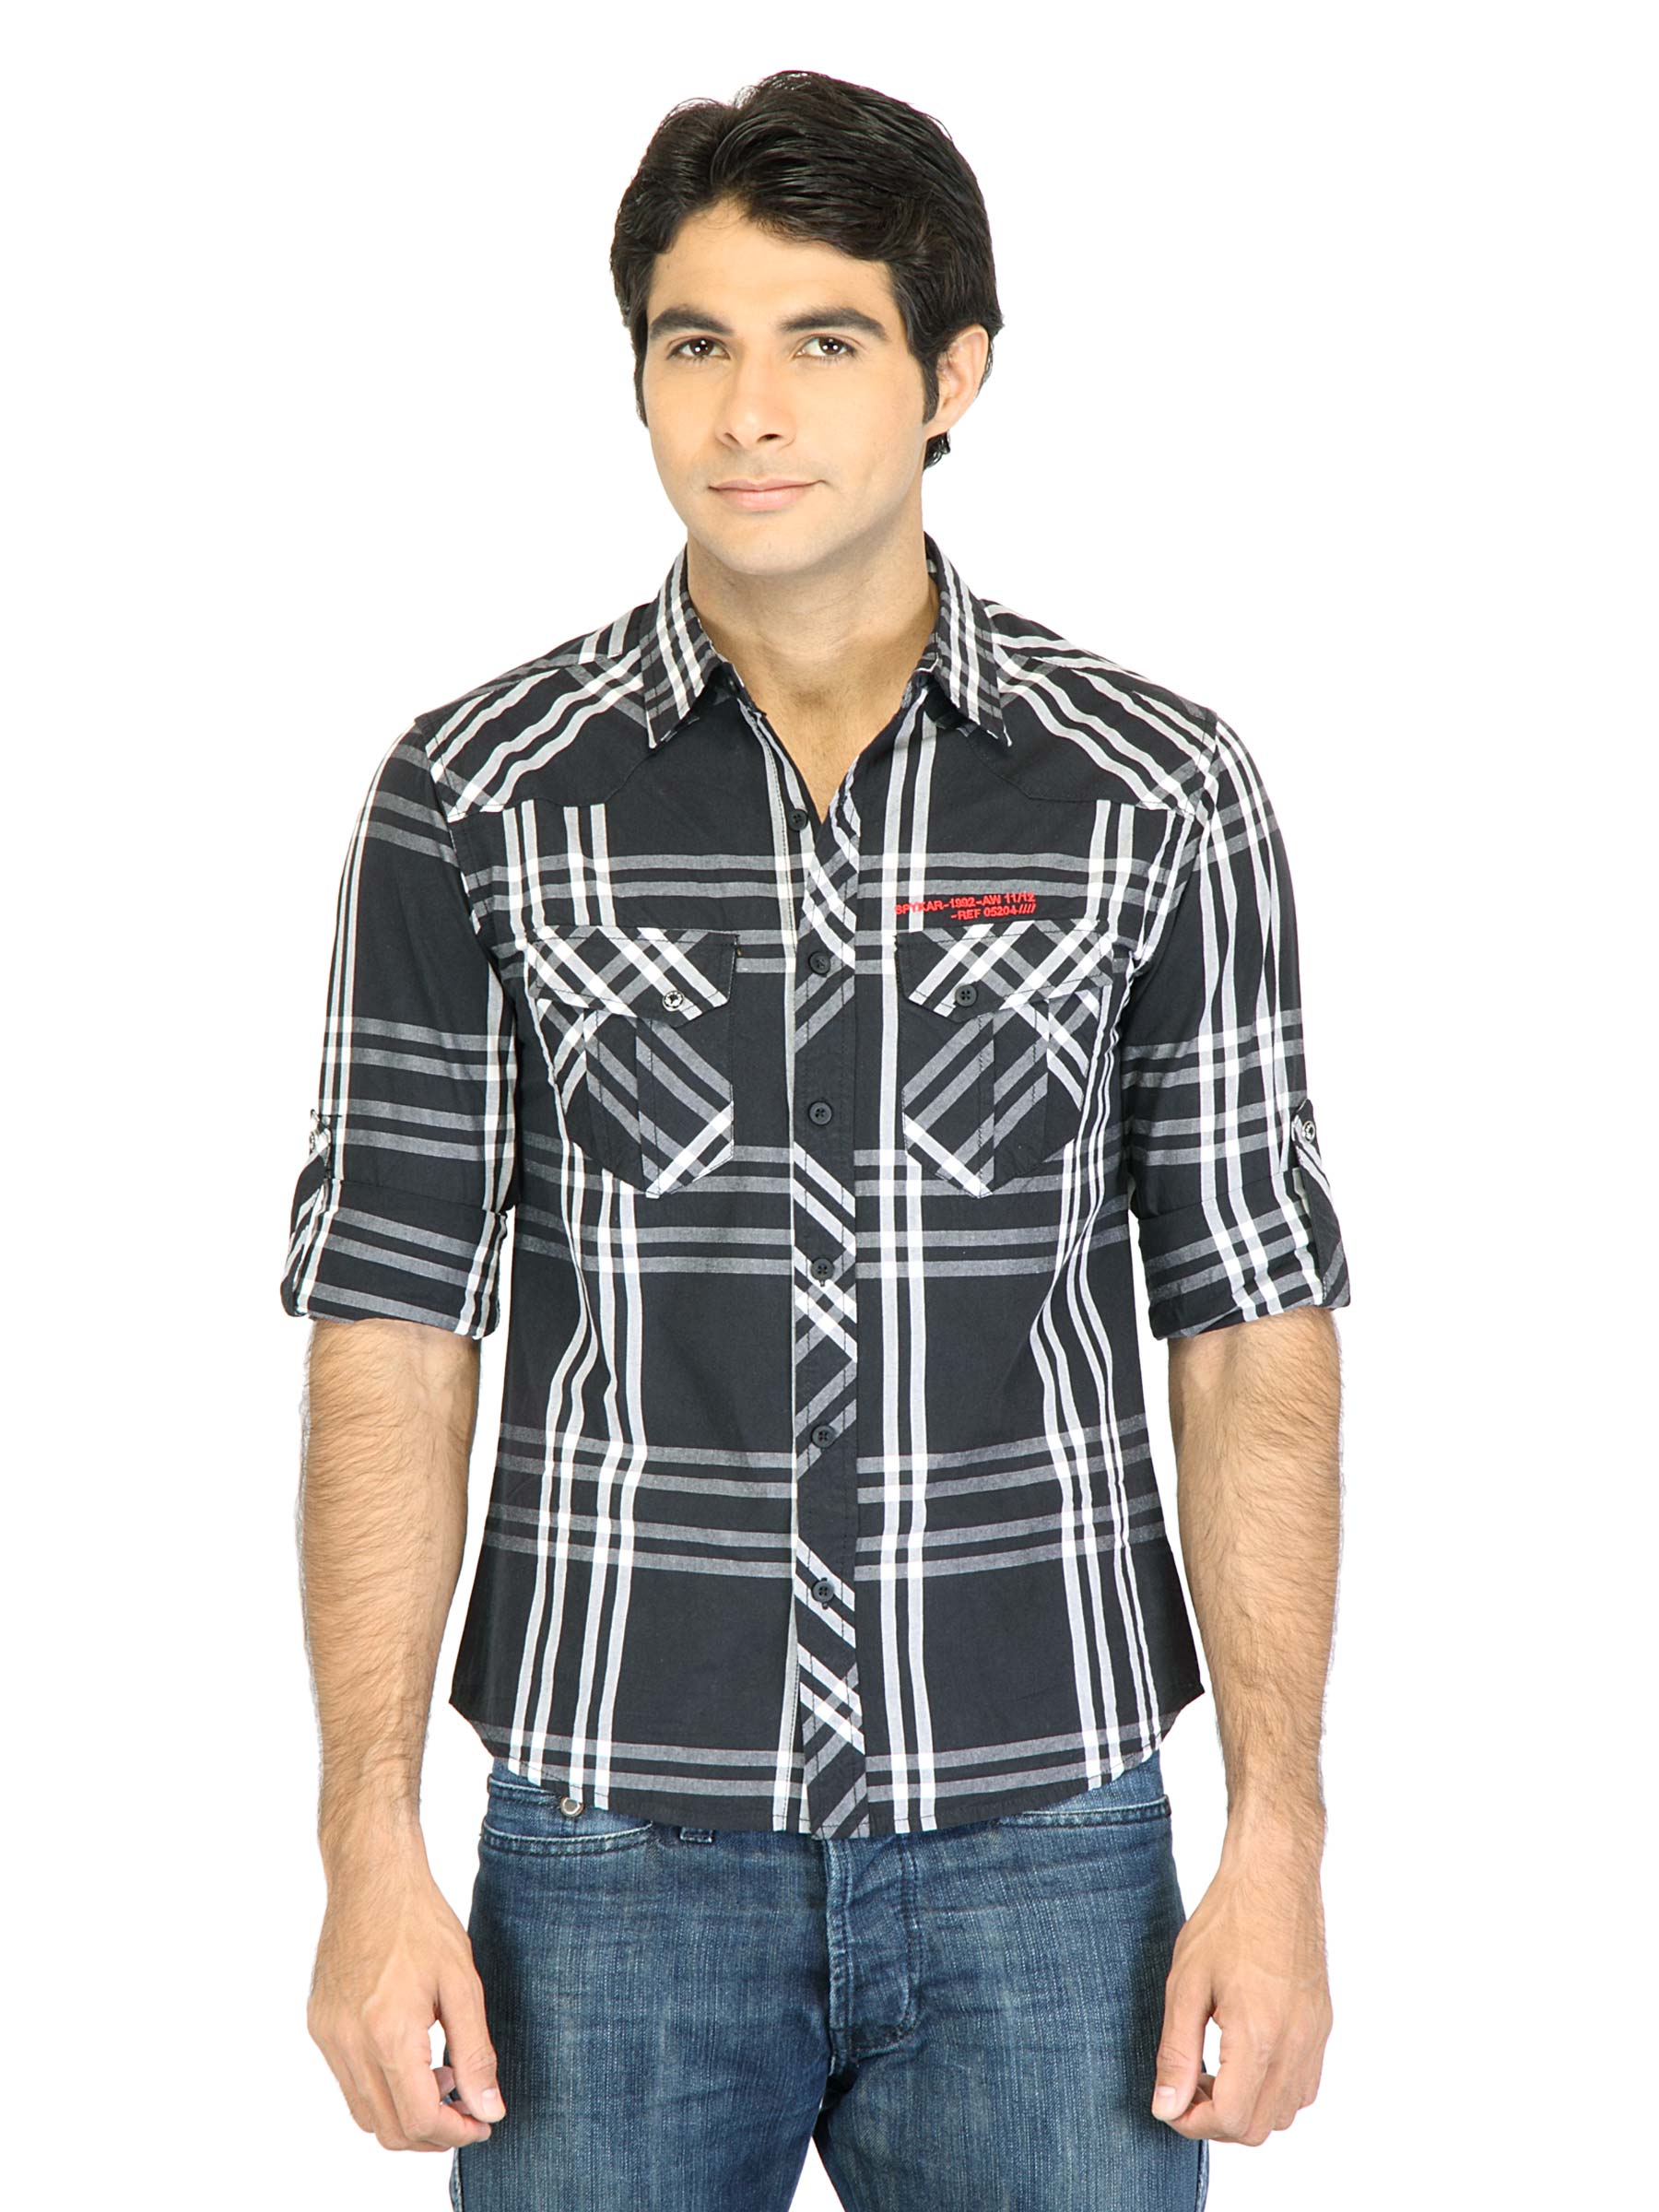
Spykar Men Black Shirt
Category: Apparel / Topwear / Shirts
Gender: Men
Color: Black
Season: Fall 2011
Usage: Casual